Saahdiq Charles

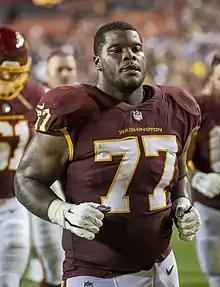
Charles with the Washington Football Team in 2021

Saahdiq Charles (born July 26, 1999) is an American professional football guard for the Dallas Cowboys of the National Football League (NFL). He played college football for the LSU Tigers and was selected by the Washington Football Team in the fourth round of the 2020 NFL draft. Charles was a member of the LSU team that won the 2020 College Football Playoff National Championship.